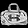
Label: Bag